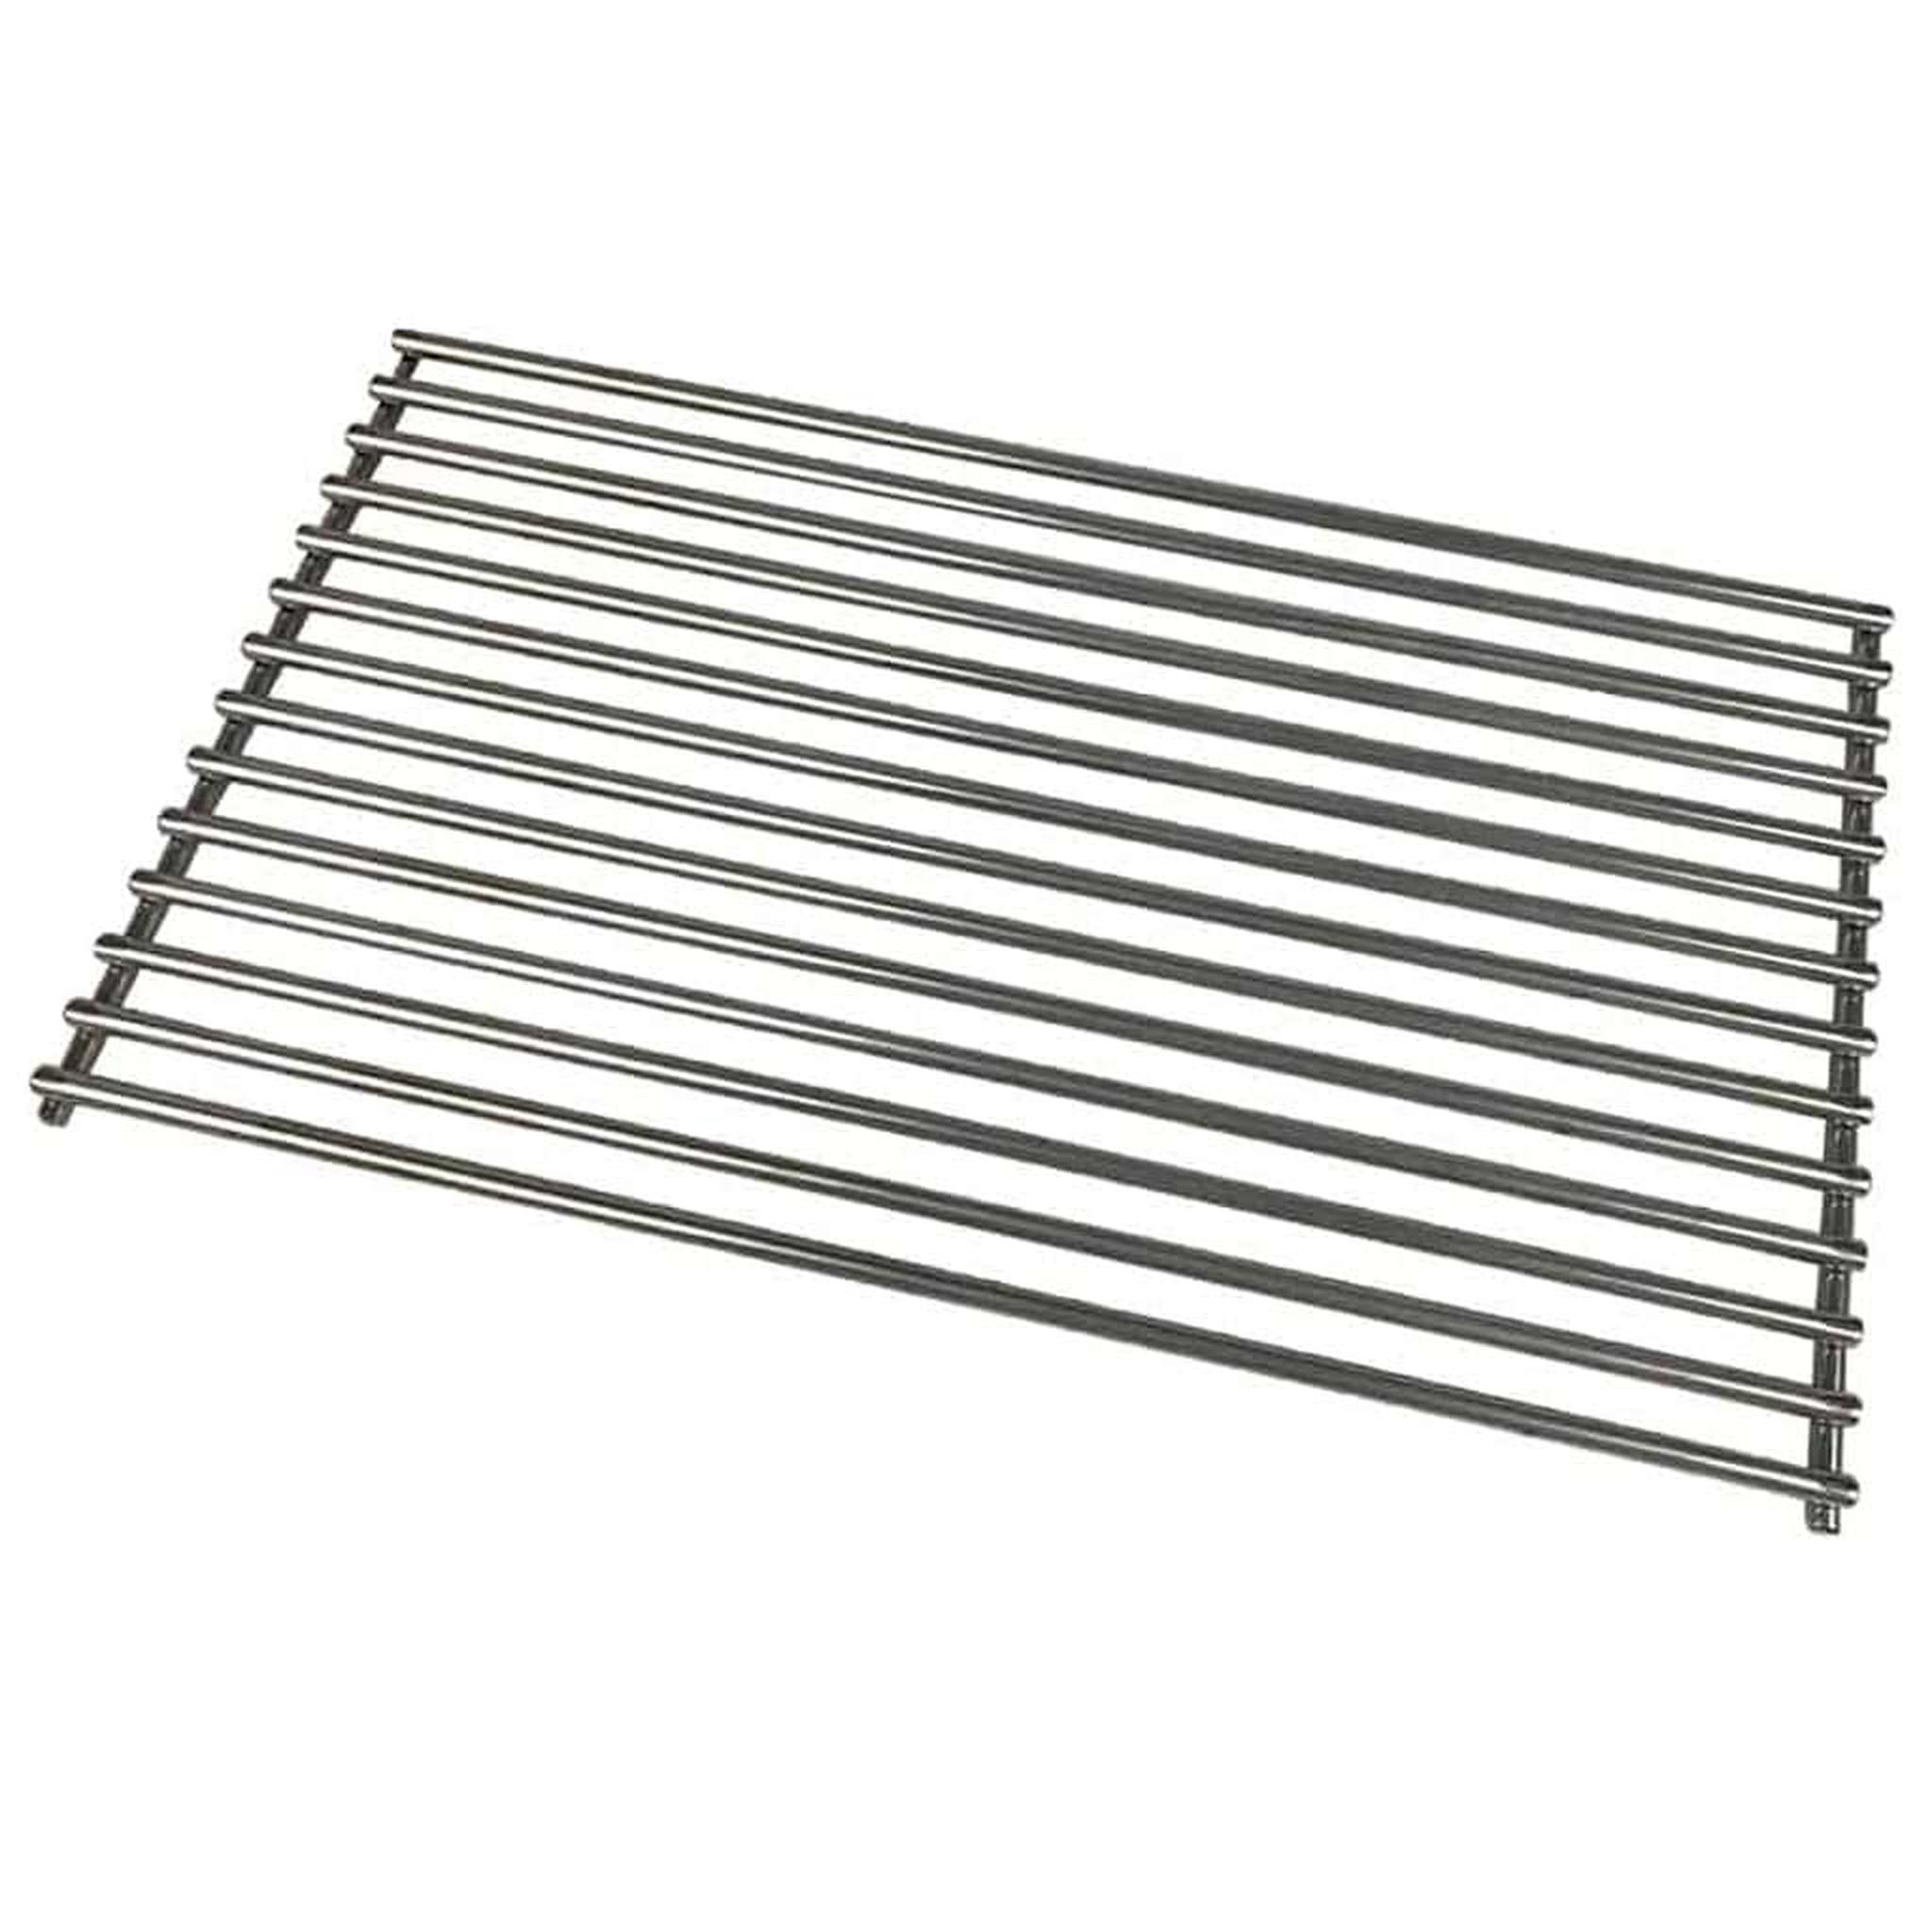
MHP CG116SS Weber Stainless Steel Cooking Grid
The MHP Story Modern Home Products was founded in the 1950's by Walter Koziol. In the beginning the company created decorative outdoor gas lighting for residential applications (under the trade name of "Charmglow"). As the gas lighting business expanded, Walter explored ways in which to utilize gas in other outdoor products. The First Outdoor Gas Grill was introduced to the consumer in 1960. The round design grill was a 22 1/2" in diameter with a hood that was a standard design for charcoal grills of the period. The brand name was "Perfect Host". In His Pursuit Walter spent the next three years re-engineering the "round steel grill" and in 1963 introduced the first rectangular painted steel gas grill with a hinged lid, a better and more efficient grill concept. By 1964 Walter began producing the first rectangular cast aluminum grill with a hinged lid. It remains the industries most popular design to this day. Today outdoor cooking is no longer just a summer tradition. You can enjoy that great outdoor flavor year-round... regardless of weather. And MHP has the perfect all-weather gas grill to meet your needs. MHP Grills will withstand the harshest enviroment, ensuring a lifetime of trouble-free service and a cooking system that will meet your outdoor cooking expectations each and every time. Being First In Outdoor Gas Grills , residential gas lighting and replacement parts carries a certain responsibility to develop the highest quality product. Constant improvements has led us to creating SearMagic© cooking grids and warming racks, a patented "H" style stainless steel burner, no-rust exterior construction, exclusive GASLOW fuel indicator and leak detector, just to name a few. And that's why all MHP products are specially designed to perform at maximum levels in quality, performance, functional convenience, versatility and home appeal. Description CG116SS Weber Stainless Steel Cooking Grid Features Fits Weber Spirit II Grill Models Individual grid dimensions 17-1/2″ x 10.875″ Multiple grids may be required (depending on grill size).
Brand: MHP
Category: Home & Garden > Kitchen & Dining > Kitchen Appliance Accessories > Outdoor Grill Accessories > Outdoor Grill Racks & Toppers > Outdoor Grill Racks